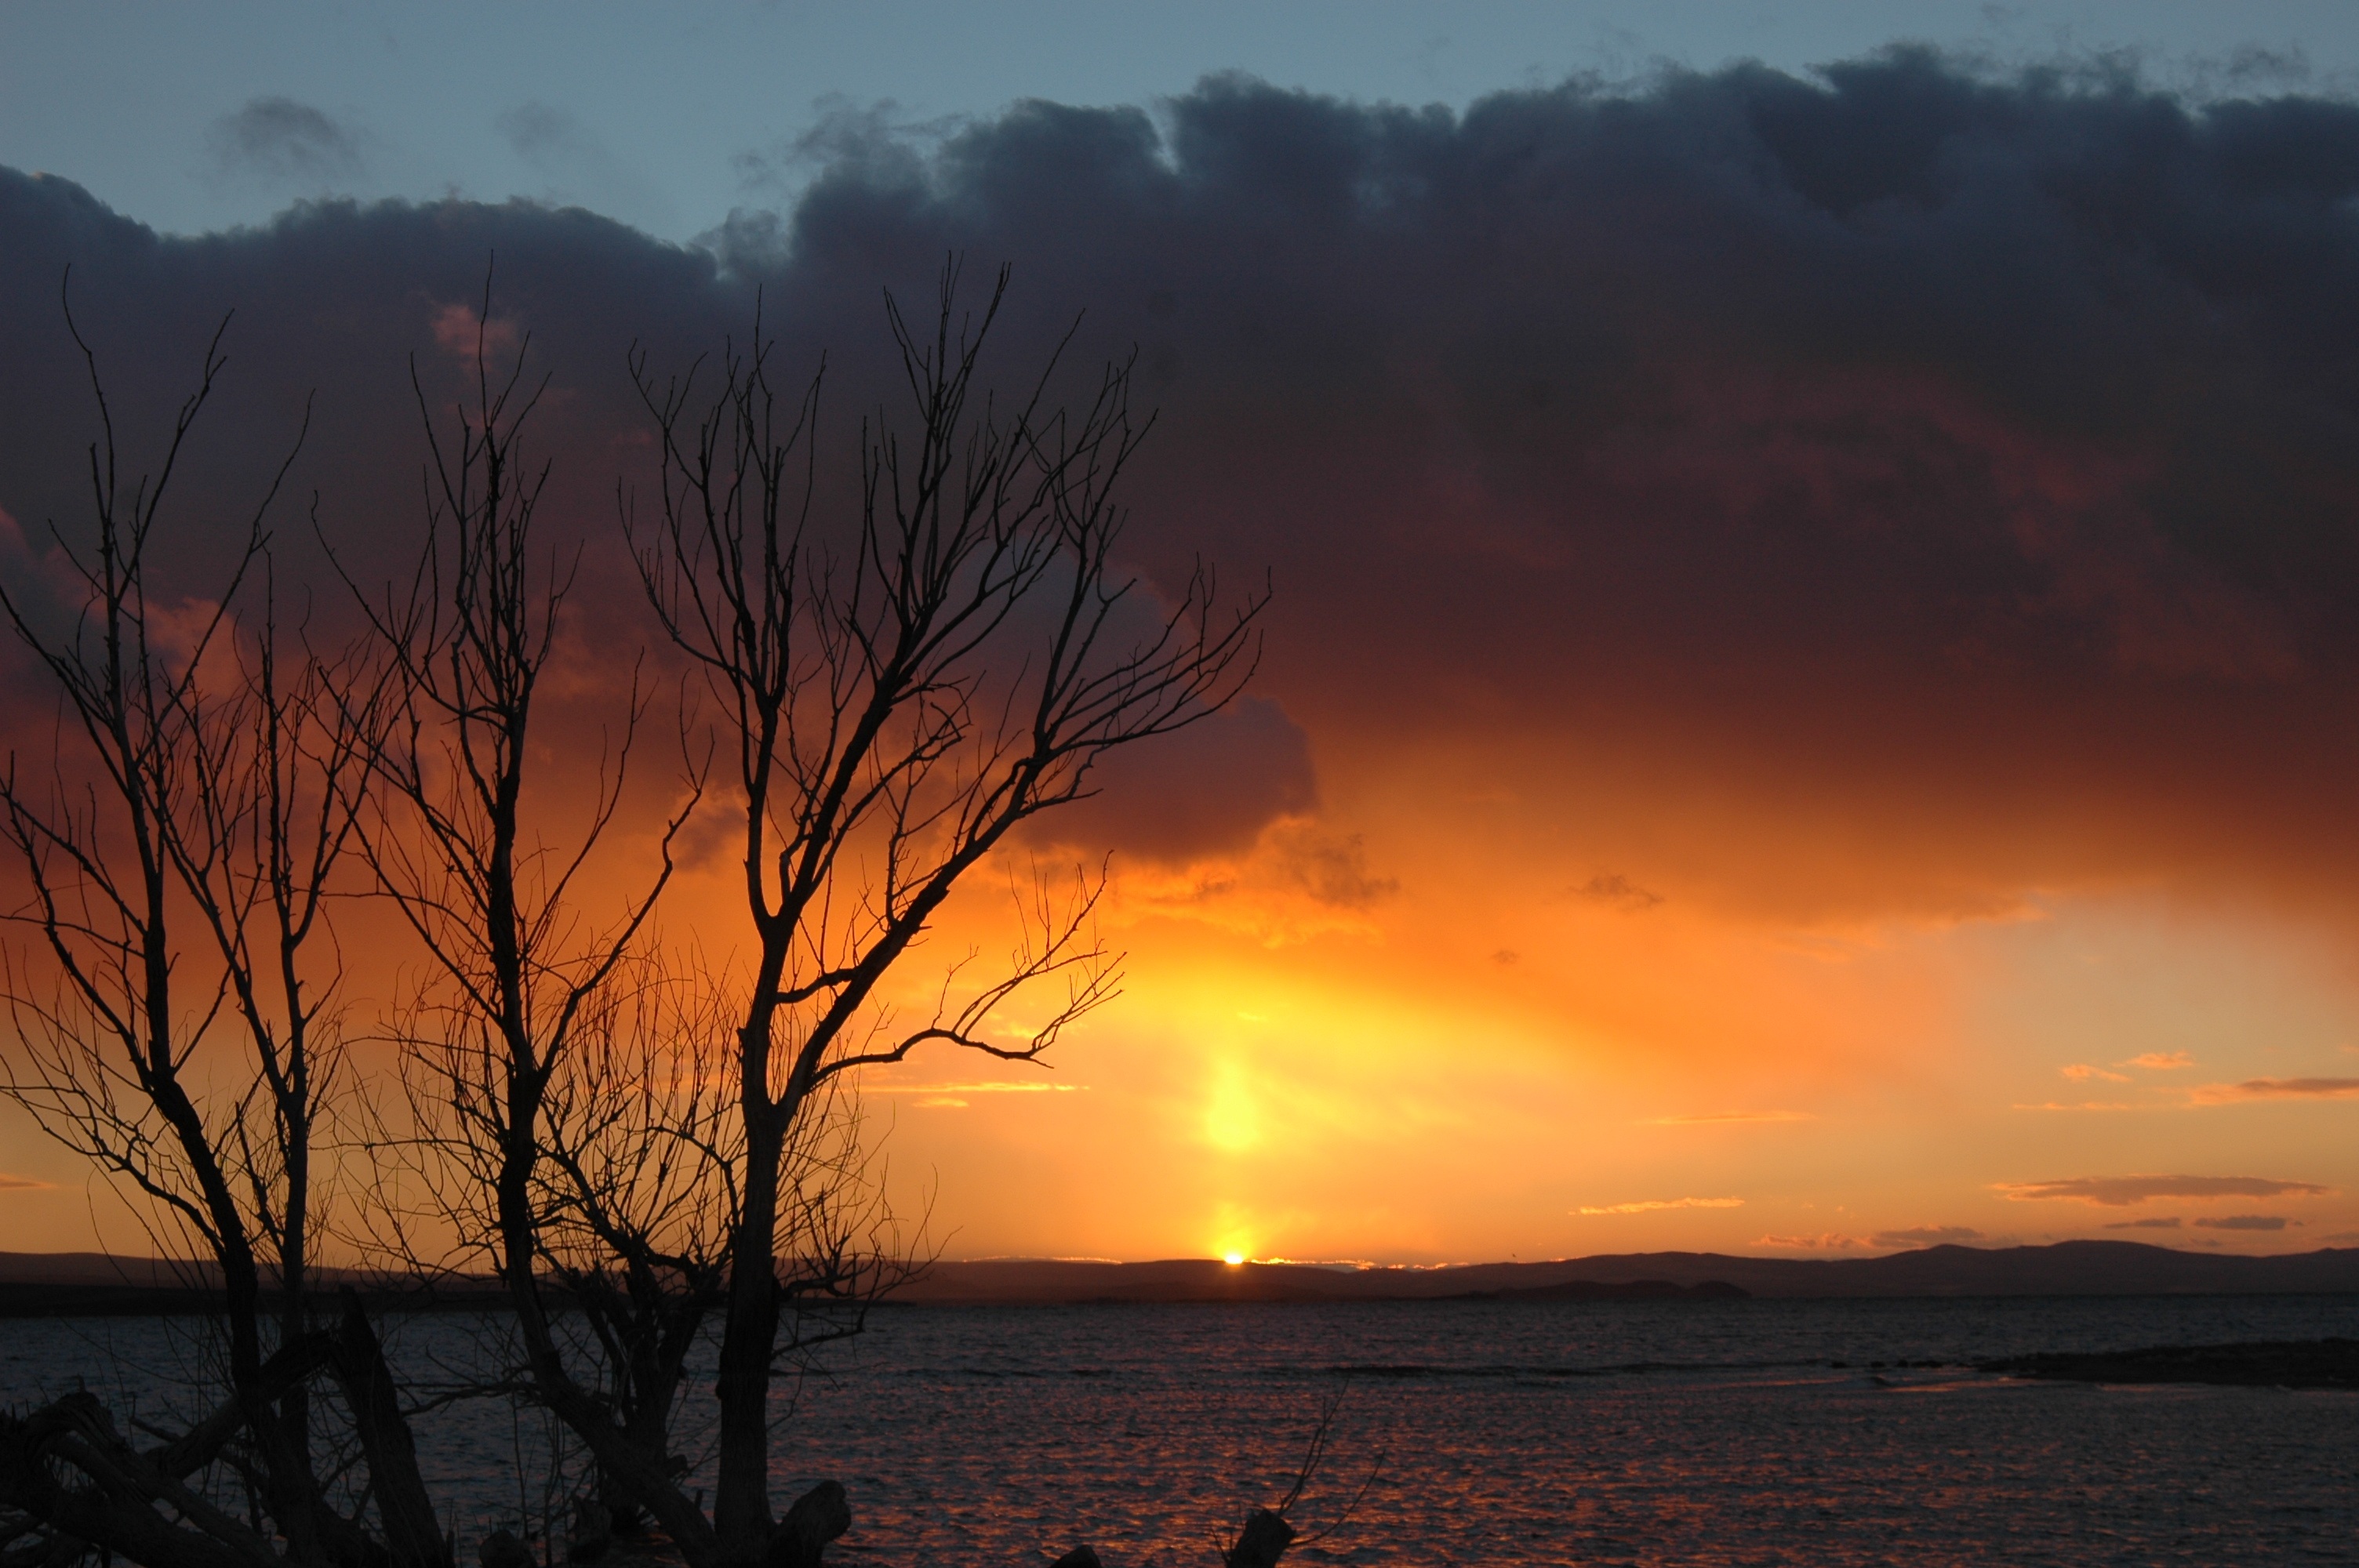
sea, horizon, cloud, sunrise, sunset, morning, dawn, dusk, evening, afterglow, k z l rmak, say goodbye to the day, natural areas, atmospheric phenomenon, red sky at morning